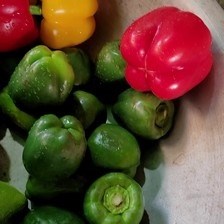
Label: capsicum